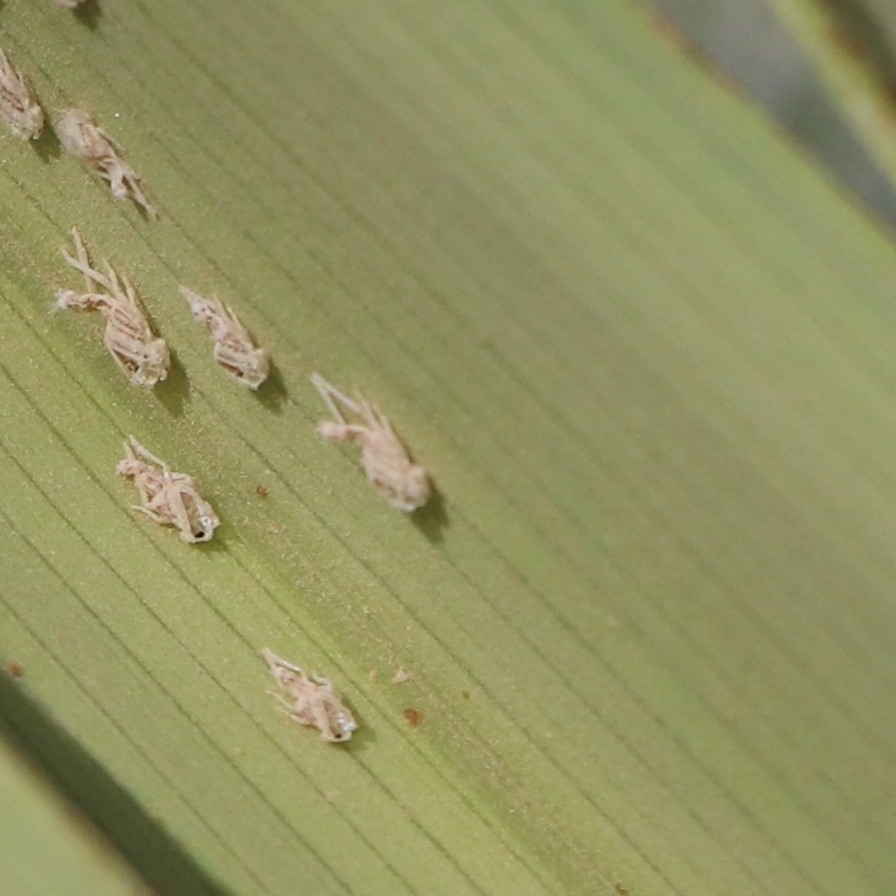
Label: Bug